Formula One

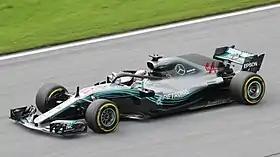
Mercedes won eight consecutive constructors' titles and Lewis Hamilton won six drivers' titles during the beginning of the hybrid era.

On 24 June, Formula One's governing body and the teams reached an agreement to prevent a breakaway series. It was agreed teams must cut spending to the level of the early 1990s within two years; exact figures were not specified, and Max Mosley agreed he would not stand for reelection to the FIA presidency in October. Following further disagreements, after Mosley suggested he would stand for reelection, FOTA made it clear that breakaway plans were still being pursued. On 8 July, FOTA issued a press release stating it had been informed it was not entered for the 2010 season, and an FIA press release said the FOTA representatives had walked out of the meeting. On 1 August, it was announced FIA and FOTA had signed a new Concorde Agreement, bringing an end to the crisis and securing the sport's future until 2012.